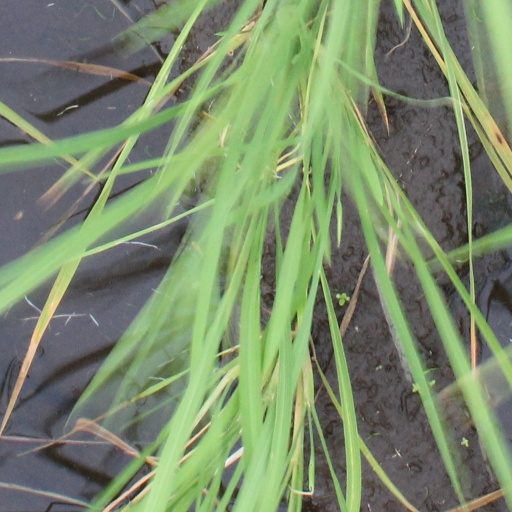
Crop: rice